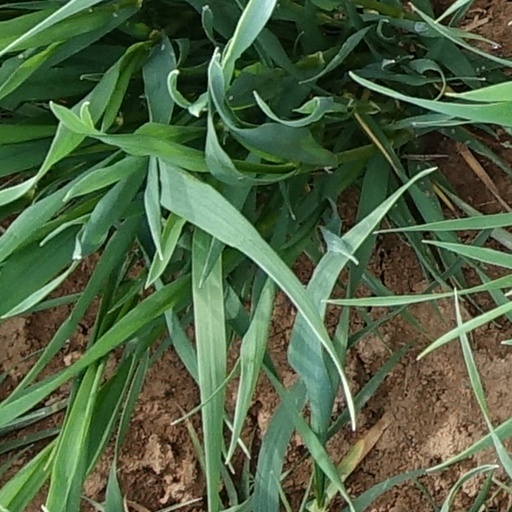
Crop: wheat